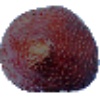
Label: Salak 1